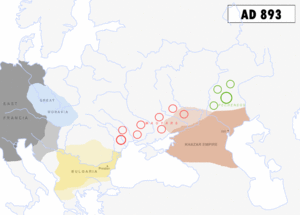
Erobringen af Ungarn
Ungarernes erobring.
Erobringen af Ungarn er fællesbetegnelsen for en række historiske begivenheder, der sluttede med ungarernes bosættelse i Centraleuropa i 800- og 900-tallet. Før ungarernes ankomst havde tre magter i den tidlige middelalder kæmpet om magten i Pannonien: Det bulgarske rige, Østfranken og Stormähren. Disse riger havde ind imellem hyret ungarske ryttere som soldater. Derfor kendte ungarerne, der holdt til på den pontisk-kaspiske slette til deres fremtidige hjemland, da deres landerobring begyndte.